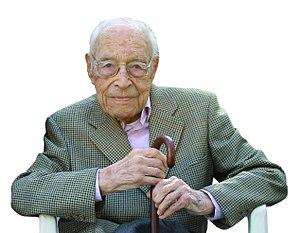
Moisès Broggi i Vallès, né le 18 mai 1908 à Barcelone, mort le 31 décembre 2012 à 104 ans, est un médecin et pacifiste de la Catalogne, en Espagne.